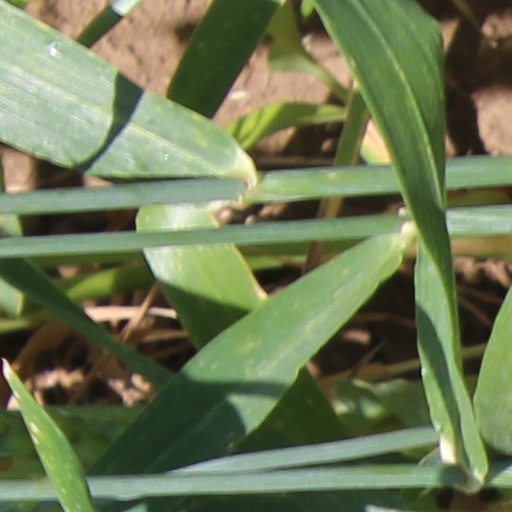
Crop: wheat